Banking in Germany

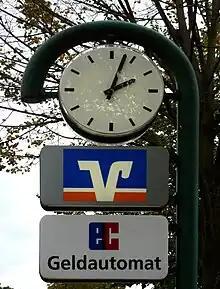
Symbols of German BVR co-operative banks and electronic cash ATM

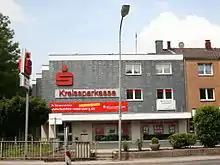
A typical German savings bank branch in Kürten showing the "Sparkasse" logo

The private customer mostly has to choose between three kinds of banks (German "three pillar system"):